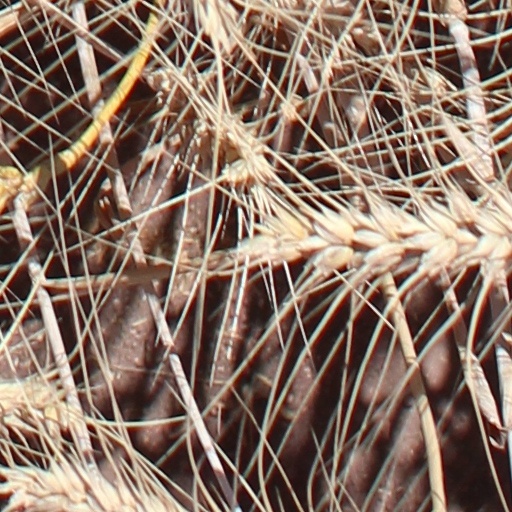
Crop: wheat